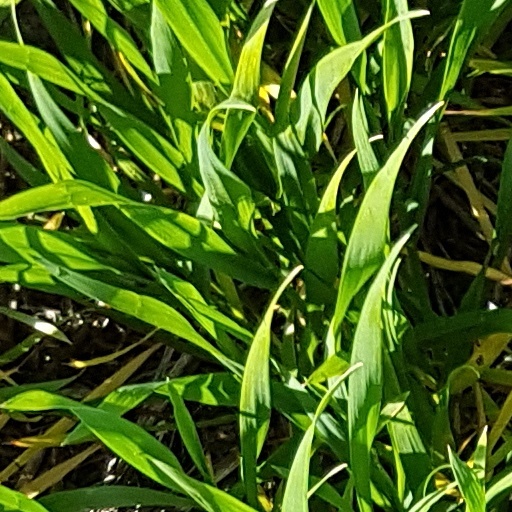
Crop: wheat